Leon Bender

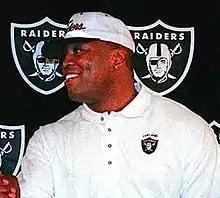
Raiders introduce Leon Bender

Leon Bender (August 8, 1975 – May 30, 1998) was an American football defensive tackle, was selected in the second round of the 1998 NFL draft (31st overall) by the Oakland Raiders. He played college football at Washington State under head coach Mike Price; in his senior season of 1997, the Cougars won the Pac-10 title and played in the Rose Bowl, WSU's first return to the game in 67 years. He graduated in 1993 from Santana High School in Santee, California, east of San Diego.